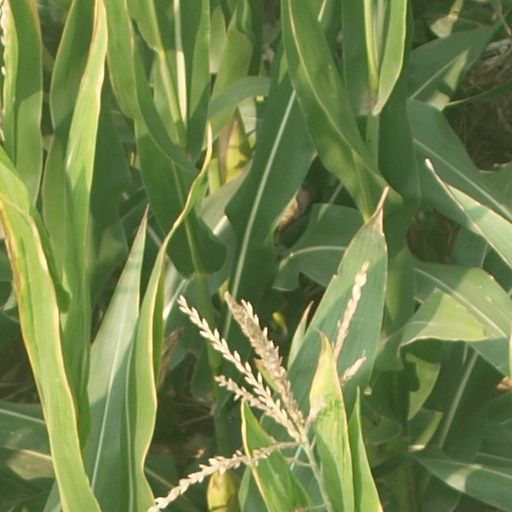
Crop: maize; corn